Tritrophic interactions in plant defense

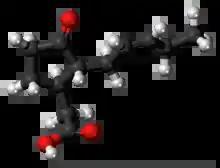
Jasmonic acid, a herbivore-induced plant volative, helps to attract natural enemies of plant pests.

When an herbivore starts eating a plant, the plant may respond by increasing its production of volatiles or changing its volatile profile. This plasticity is controlled by either the jasmonic acid pathway or the salicylic acid pathway, depending largely on the herbivore; these substances are often called herbivore-induced plant volatiles (HIPVs). The plant hormone jasmonic acid increases in concentration when plants are damaged and is responsible for inducing the transcription of enzymes that synthesize secondary metabolites. This hormone also aids in the production of defensive proteins such as α-amylase inhibitors, as well as lectins. Since α-amylase breaks down starch, α-amylase inhibitors prevent insects from deriving nutrition from starch. Lectins likewise interfere with insect nutrient absorption as they bind to carbohydrates.